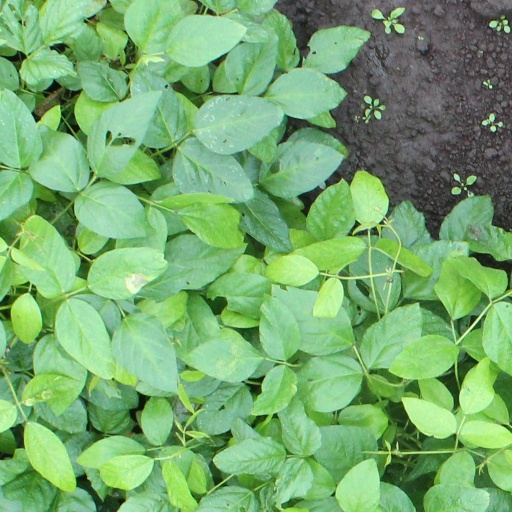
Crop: soybean